Tourism in Mozambique

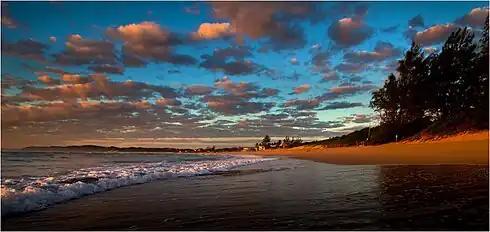
Ponta do Ouro, Mozambique

The tourism assets of Mozambique include the country's natural environment, wildlife, and cultural heritage, which provide opportunities for beach, cultural, and eco-tourism.